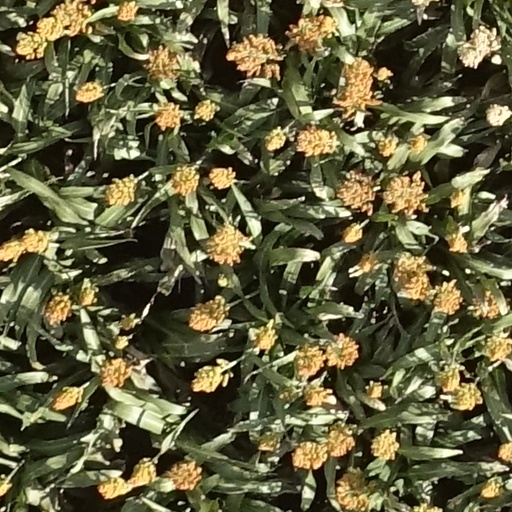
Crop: sorghum